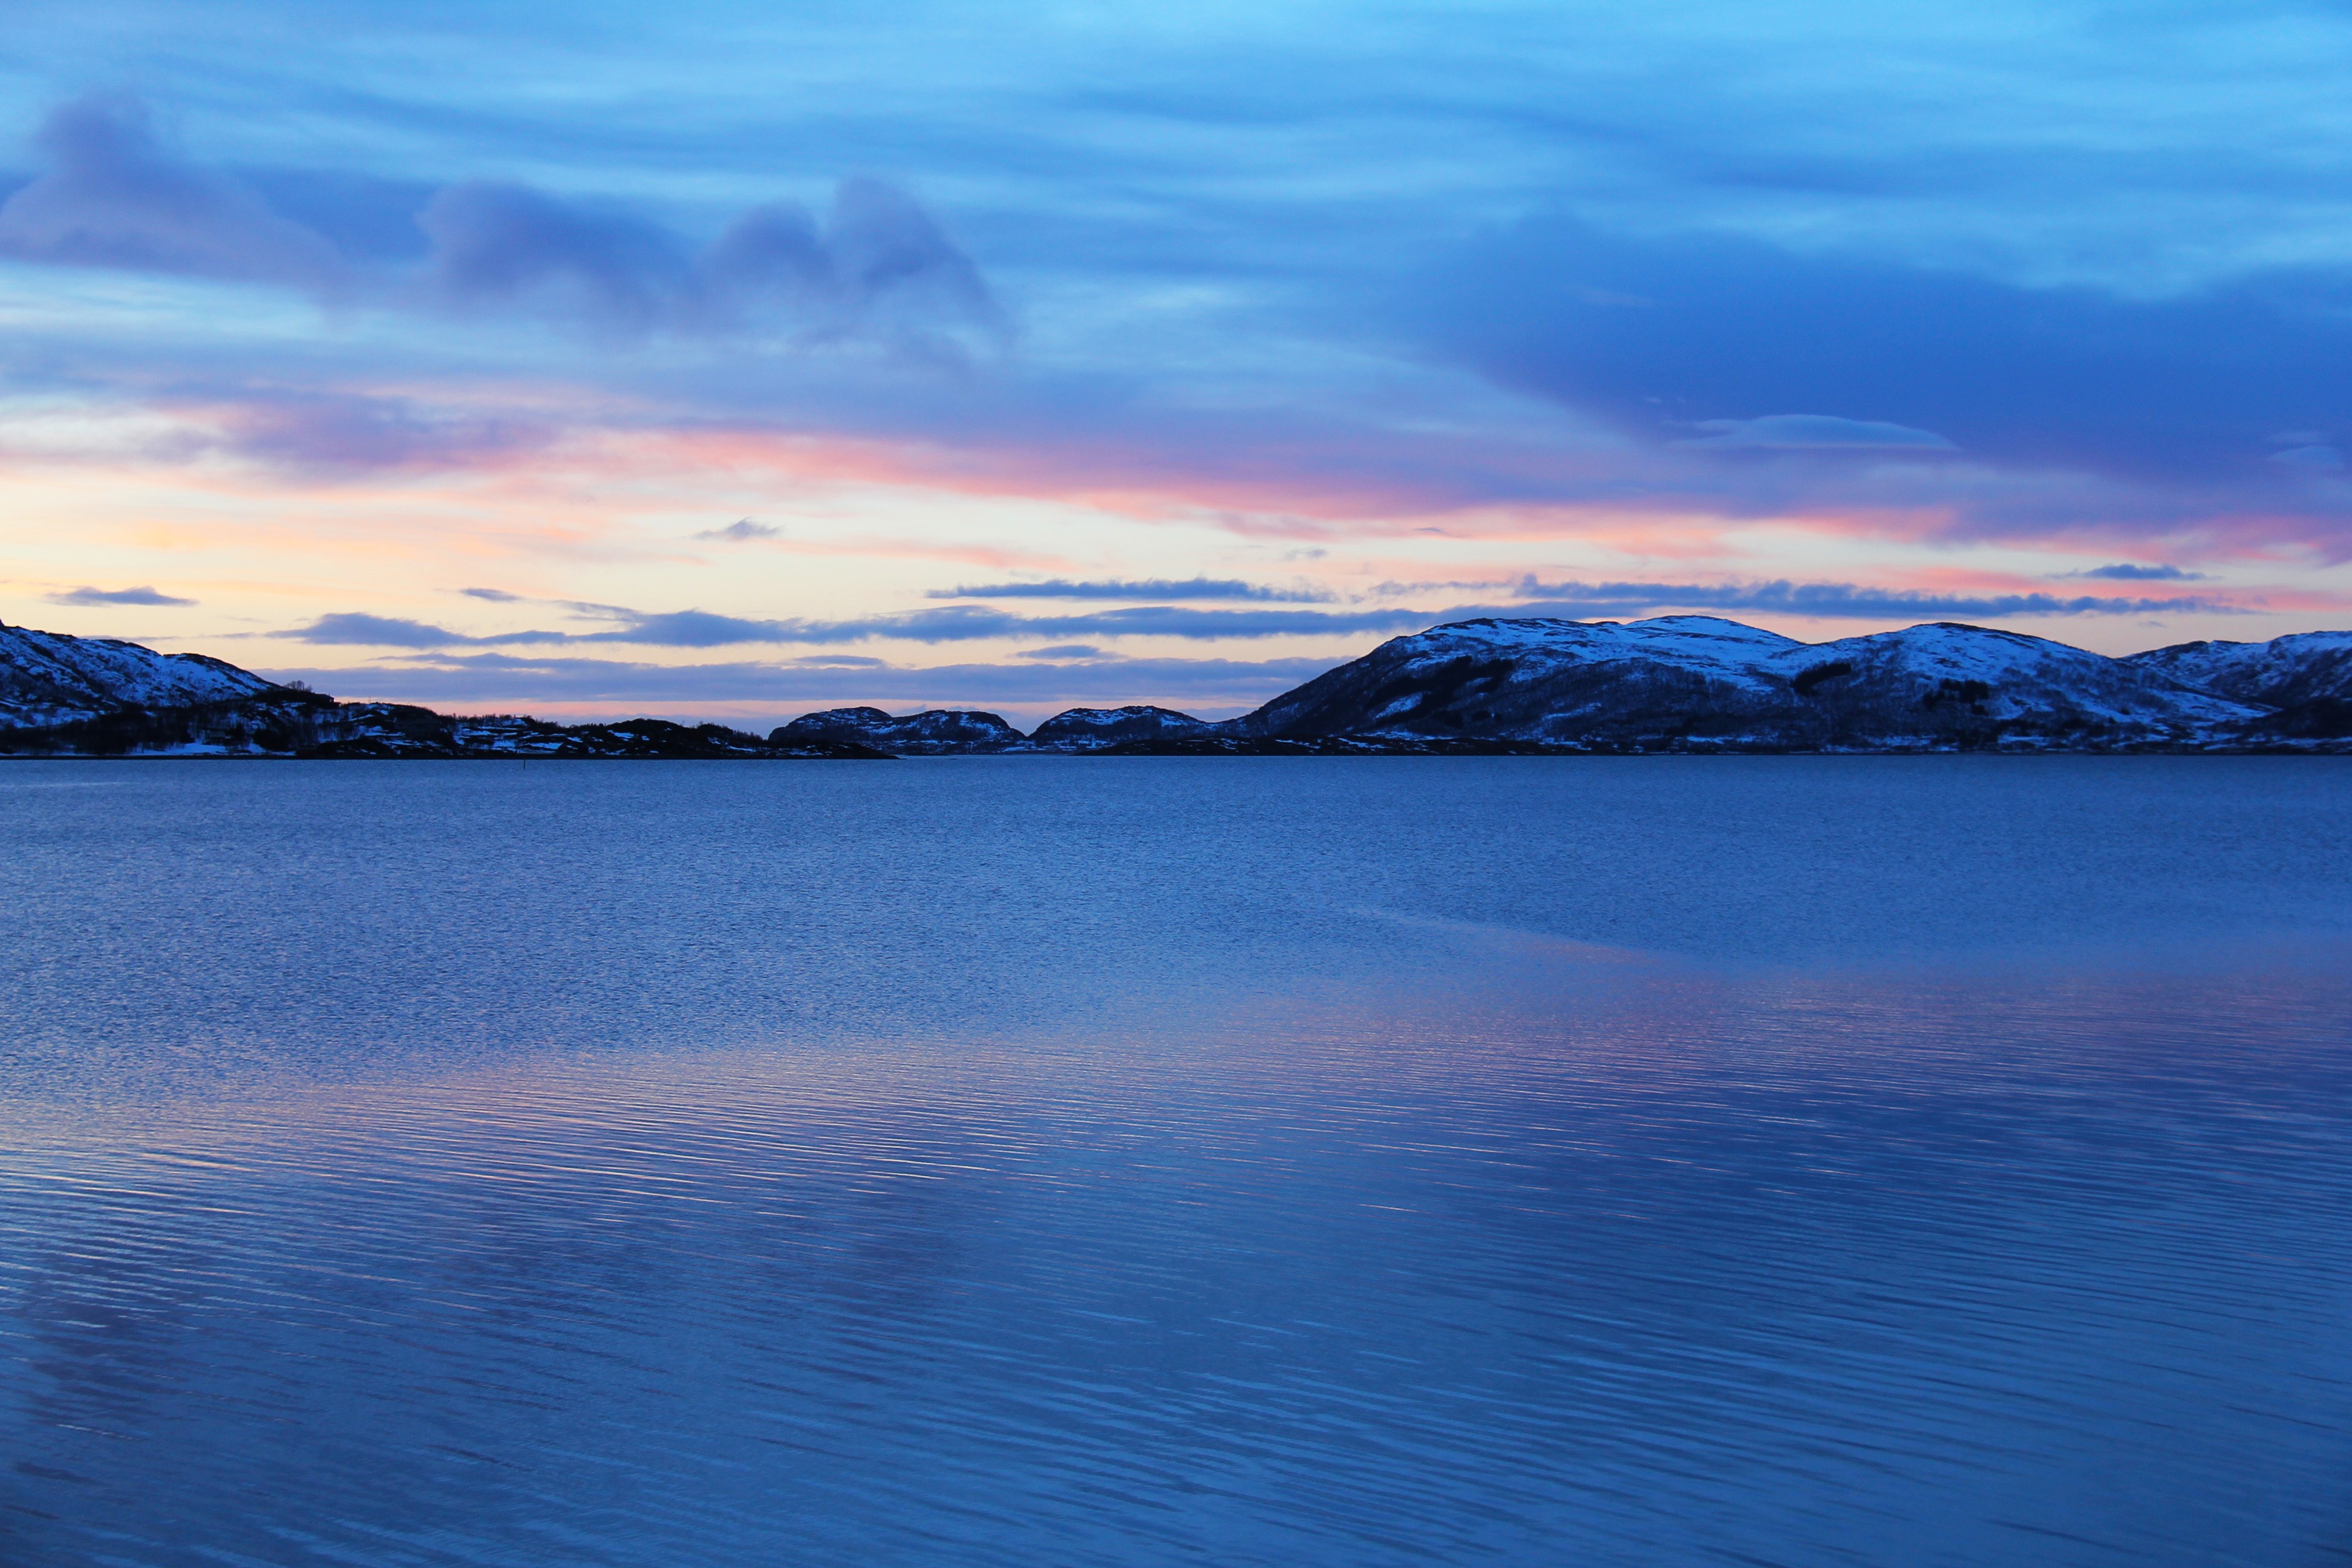
landscape, sea, coast, ocean, horizon, mountain, snow, cold, winter, cloud, sky, sunrise, sunset, morning, shore, wave, lake, dawn, vacation, travel, dusk, europe, evening, reflection, holiday, bay, fjord, reservoir, arctic, body of water, amazing, beautiful, loch, norway, scandinavia, tromso, lauklines kystferie, kvaloya, kval ysletta, atmospheric phenomenon